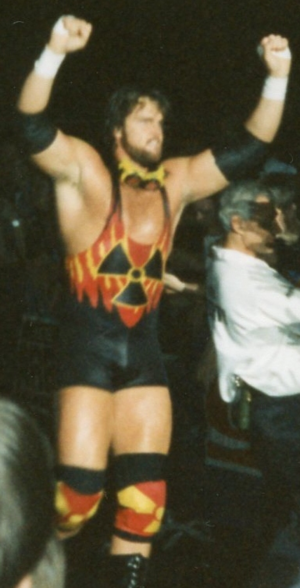
Bryan Clark
Clark som "Adam Bomb" i 1995.
Bryan Clark er en tidligere amerikansk fribryder, kendt fra bl.a. WWF som Adam Bomb og WCW som Wrath og under sit rigtige navn som medlem af KroniK.